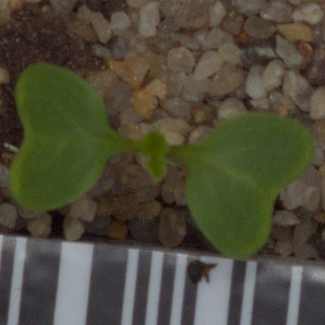
Label: charlock